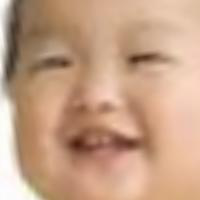
Age group: age 01-10